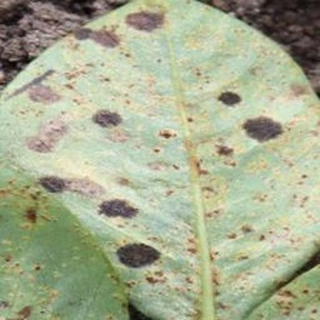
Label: groundnut_rust